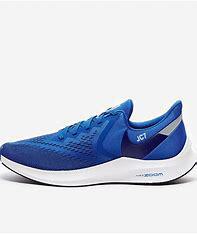
Brand: Nike
Model: Air Zoom Winflo 6